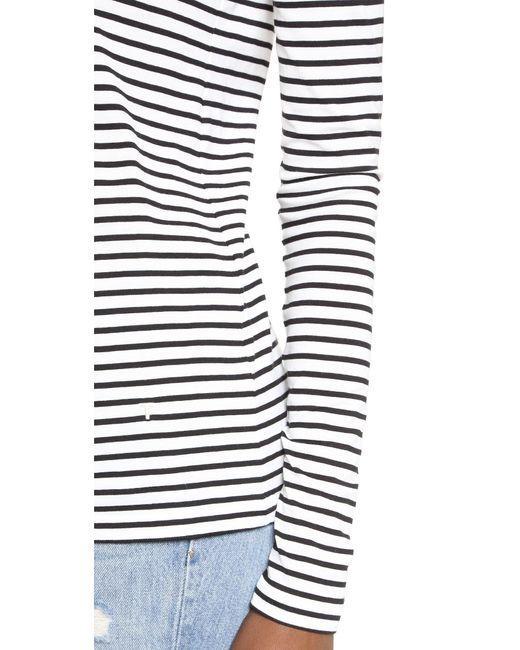
Weißes und schwarzes Streifen-Design-T-Shirt mit langem Ärmelkragen